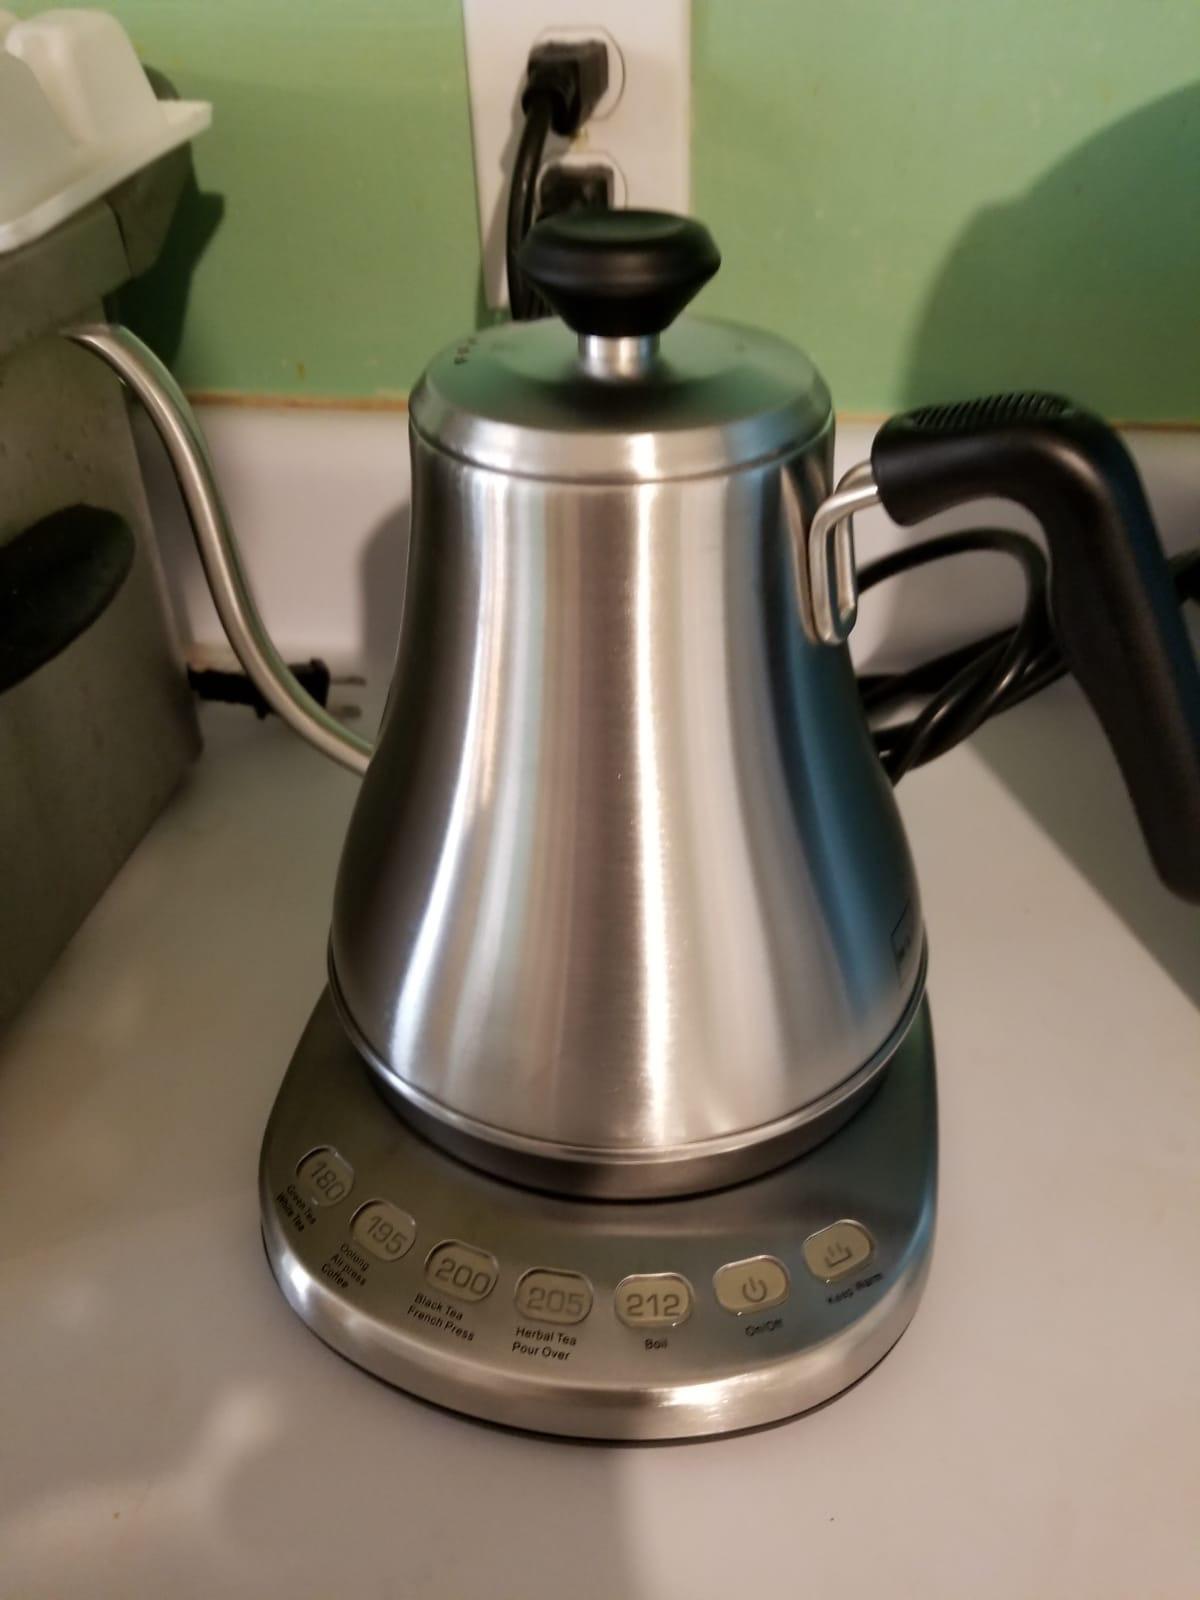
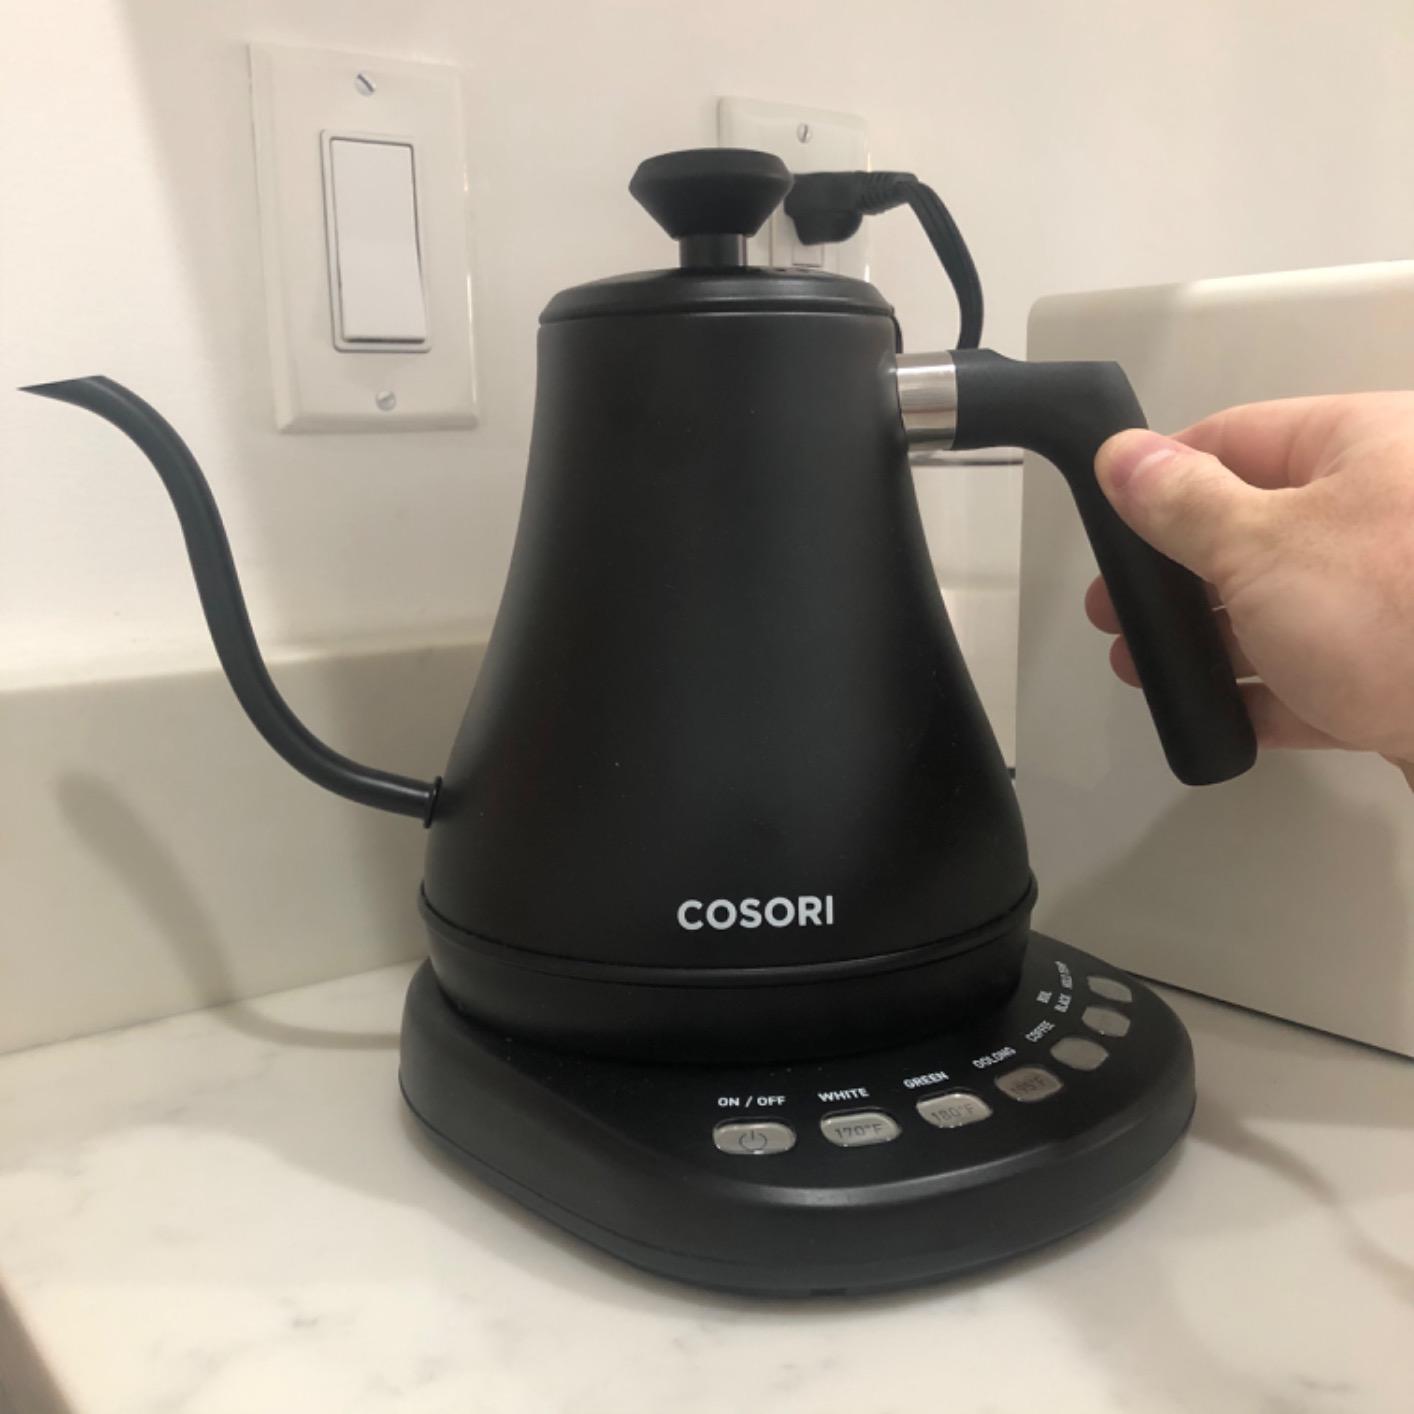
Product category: items_kettle
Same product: no